Kick

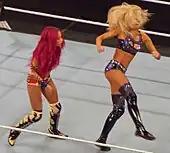
Summer Rae setting up to perform a spinning heel kick on Sasha Banks

This kick is native to traditional Chinese martial arts, along with Taekyyon, Taekwondo and Karate. A side kick is delivered sideways in relation to the body of the person kicking. A standard side kick is performed by first "chambering" by raising the kicking leg diagonally across the body, then extending the leg in a linear fashion toward the target, while flexing the abdominals. The two common impact points in sidekicks are the heel or the outer edge of the foot, with the heel is more suited to hard targets such as the ribs, stomach, jaw, temple and chest. When executing a side kick with the heel, the toes should be pulled back so that they only make contact the heel and not with the whole foot as striking with the arch or the ball of the foot can injure the foot or break an ankle.